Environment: real
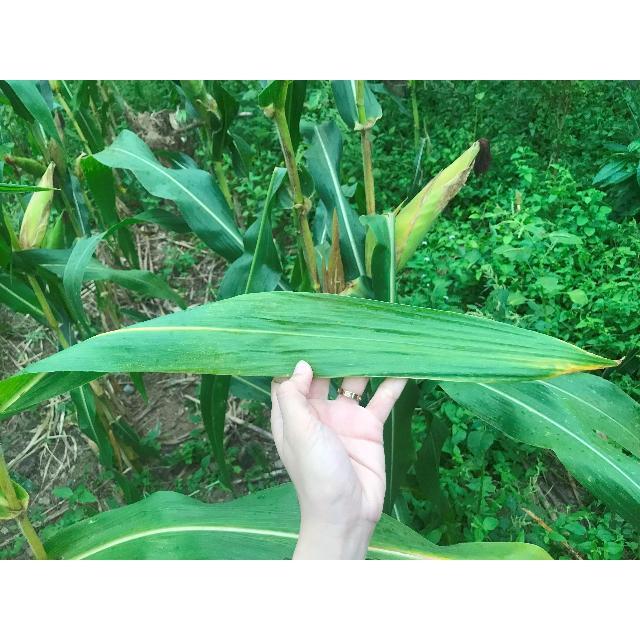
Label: nitrogen_deficiency